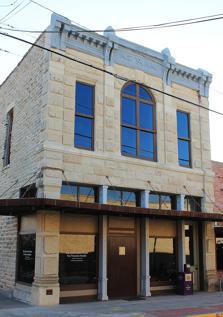
Building: Farmersville Masonic Lodge No. 214, A.F. and A.M.
Country: United States of America
Year built: 1888
United States historic place Farmersville Masonic Lodge No. 214, A.F. and A.M. U.S. National Register of Historic Places U.S. Historic district Contributing property Recorded Texas Historic Landmark Masonic lodge building in 2013 Farmersville Masonic Lodge No. 214, A.F. and A.M. Show map of Texas Farmersville Masonic Lodge No. 214, A.F. and A.M. Show map of the United States Location 101 S. Main St., Farmersville, Texas Coordinates 33°09′49″N 96°21′35″W / 33.1636°N 96.3598°W / 33.1636; -96.3598 Area less than one acre Built 1888 Architectural style Italianate Part of Farmersville Commercial Historic District ( ID100000670 ) NRHP reference No. 05000245 RTHL No. 13979 Significant dates Added to NRHP March 30, 2005 Designated CP February 21, 2017 Designated RTHL 2007 The Farmersville Masonic Lodge No. 214, A.F. and A.M. is a historic Italianate building located in Farmersville, Texas . It was constructed in 1888 as a meeting hall for Farmersville Lodge No. 214 (a local Masonic lodge ). The building was listed on the National Register of Historic Places (under the name:  " Farmersville Masonic Lodge No. 214, A.F. and A.M. ") in 2005. Later, the building houses the Farmersville Times , a local area newspaper and Farmersville lodge meets elsewhere. See also National Register of Historic Places portal Texas portal National Register of Historic Places listings in Collin County, Texas Recorded Texas Historic Landmarks in Collin County References